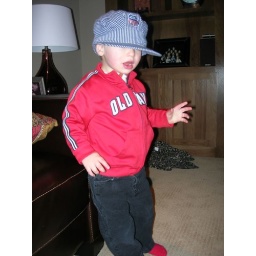
Isaac in his train hat